Stacy (zouk singer)

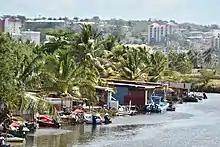
Volga-Plage, Fort-de-France

She grew up in the grew up in the Volga-plage and Baie des Tourelles neighbourhoods in Fort-de-France, Martinique. Her father is also a zouk singer.